R23X-class airship

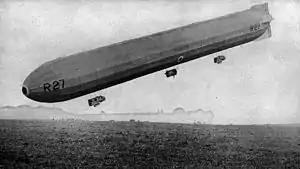
R27 during her brief career in the summer of 1918

The British R.23X class of rigid airships were developed during World War I using the experience gained from the 23 class, but only two of the planned four R.23X class were built: "R.27" and "R.29". Both were completed mid-1918, but just months after entering service "R.27" was destroyed by fire in a hangar; while "R.29" went on to become the most successful British wartime rigid airship, being the only one to meet enemy action, as well as the only one to sink a submarine.